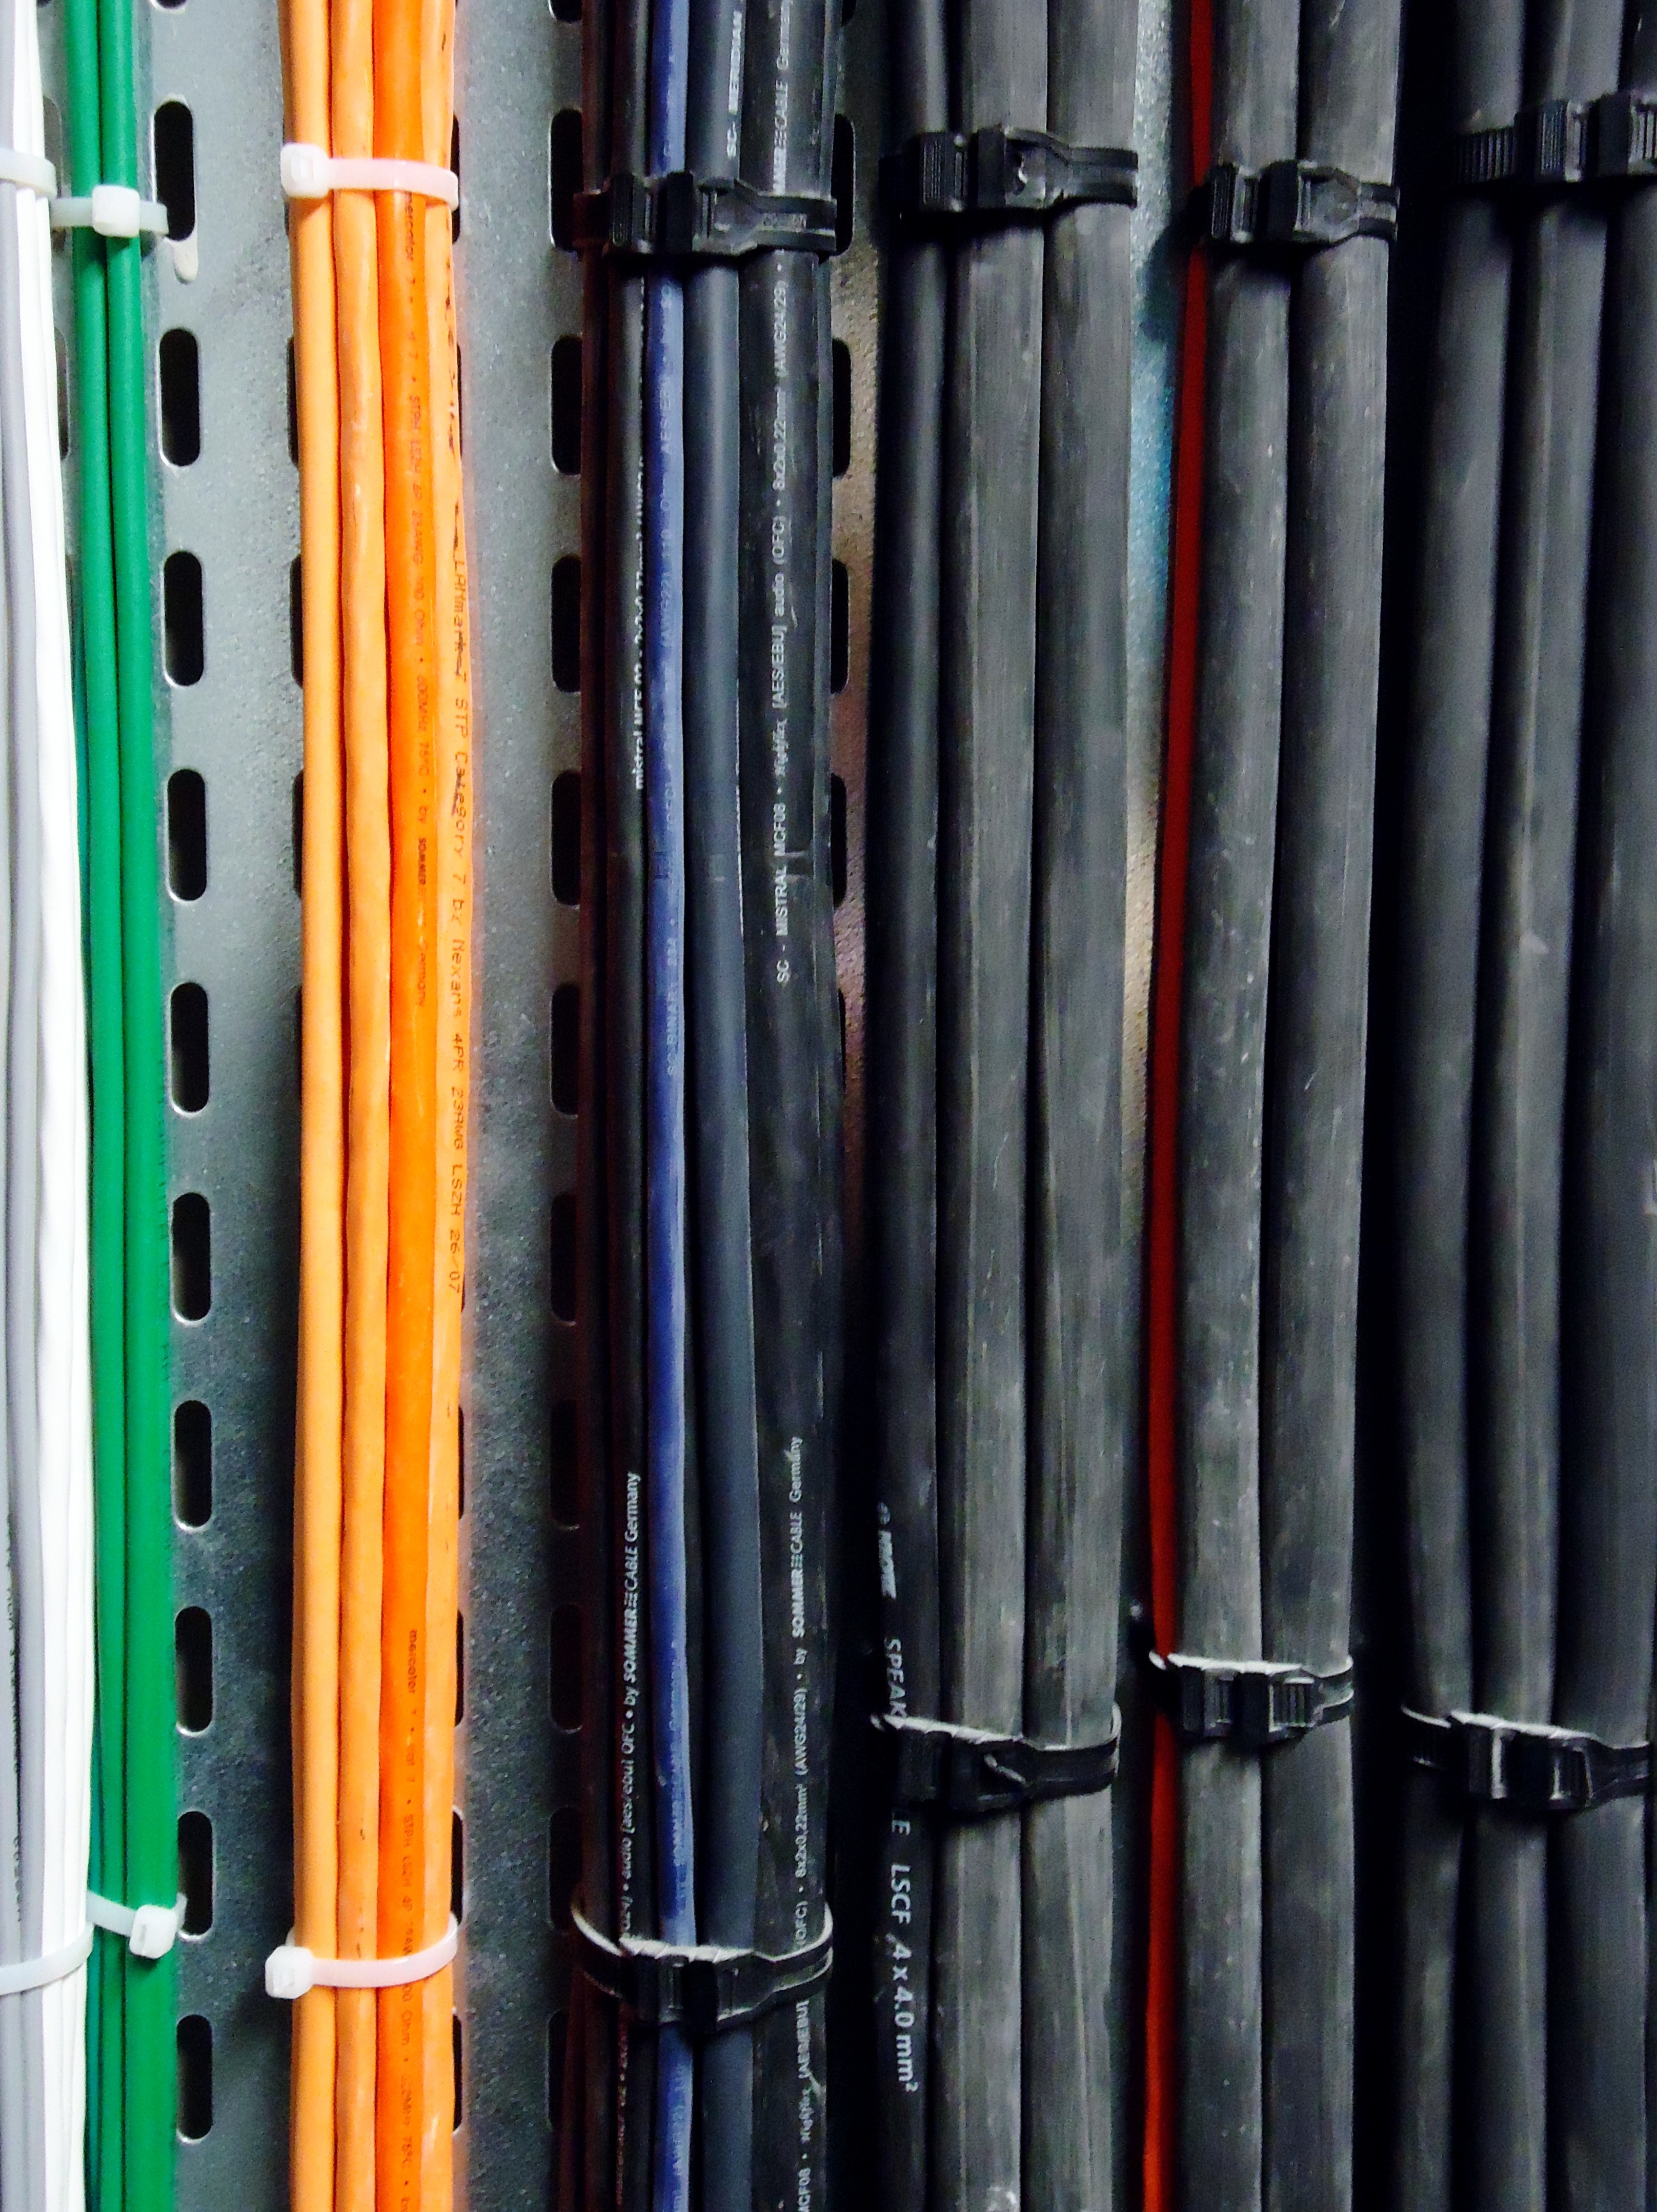
wire, line, electrical, electricity, interior design, product, cables, electrical wiring, cue stick